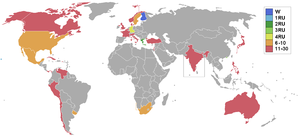
Miss Univers 1952, est la 1ʳᵉ élection de Miss Univers qui s'est déroulée au Long Beach Municipal Auditorium à Long Beach, en Californie aux États-Unis.